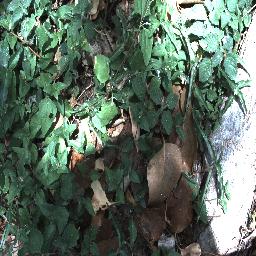
Label: negative